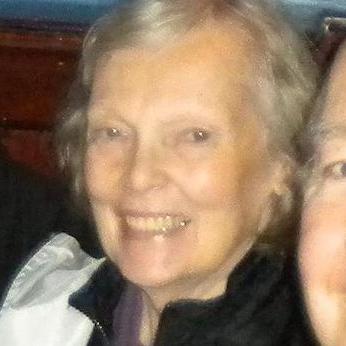
Age: 79